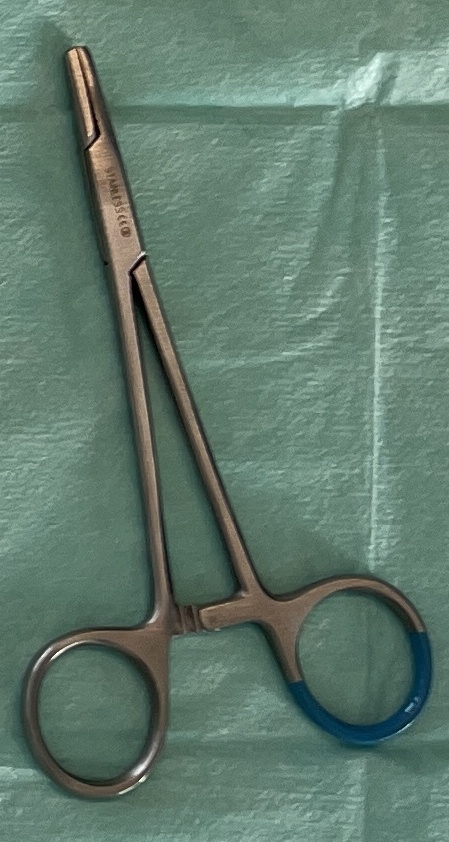
Hinged instrument state: closed